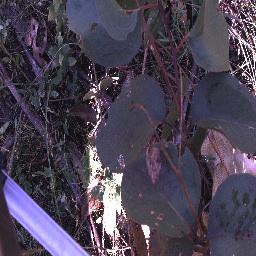
Label: negative